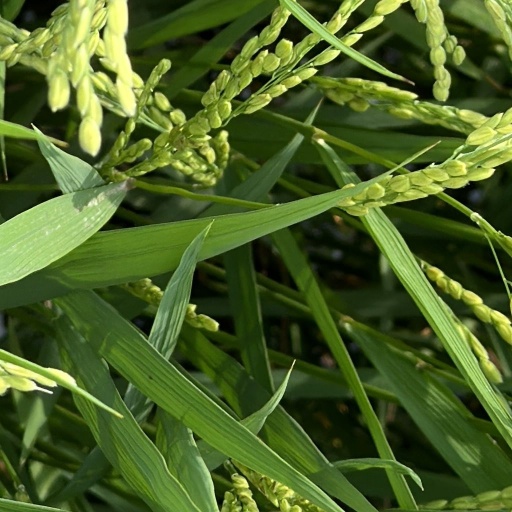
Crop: rice